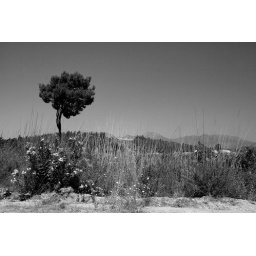
A tree in Turkey on the road to Kalkan